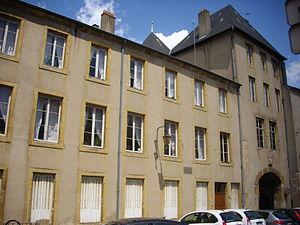
Immeuble au 2 cours du Château à Thionville (Moselle, France), maison natale d'Aimé Georges de Lemud dit «
François-Joseph-Aimé Georges de Lemud dit « Aimé de Lemud », né le 19 septembre 1816 à Thionville et mort le 9 avril 1887 à Nancy, est un peintre, graveur, lithographe et statuaire français.